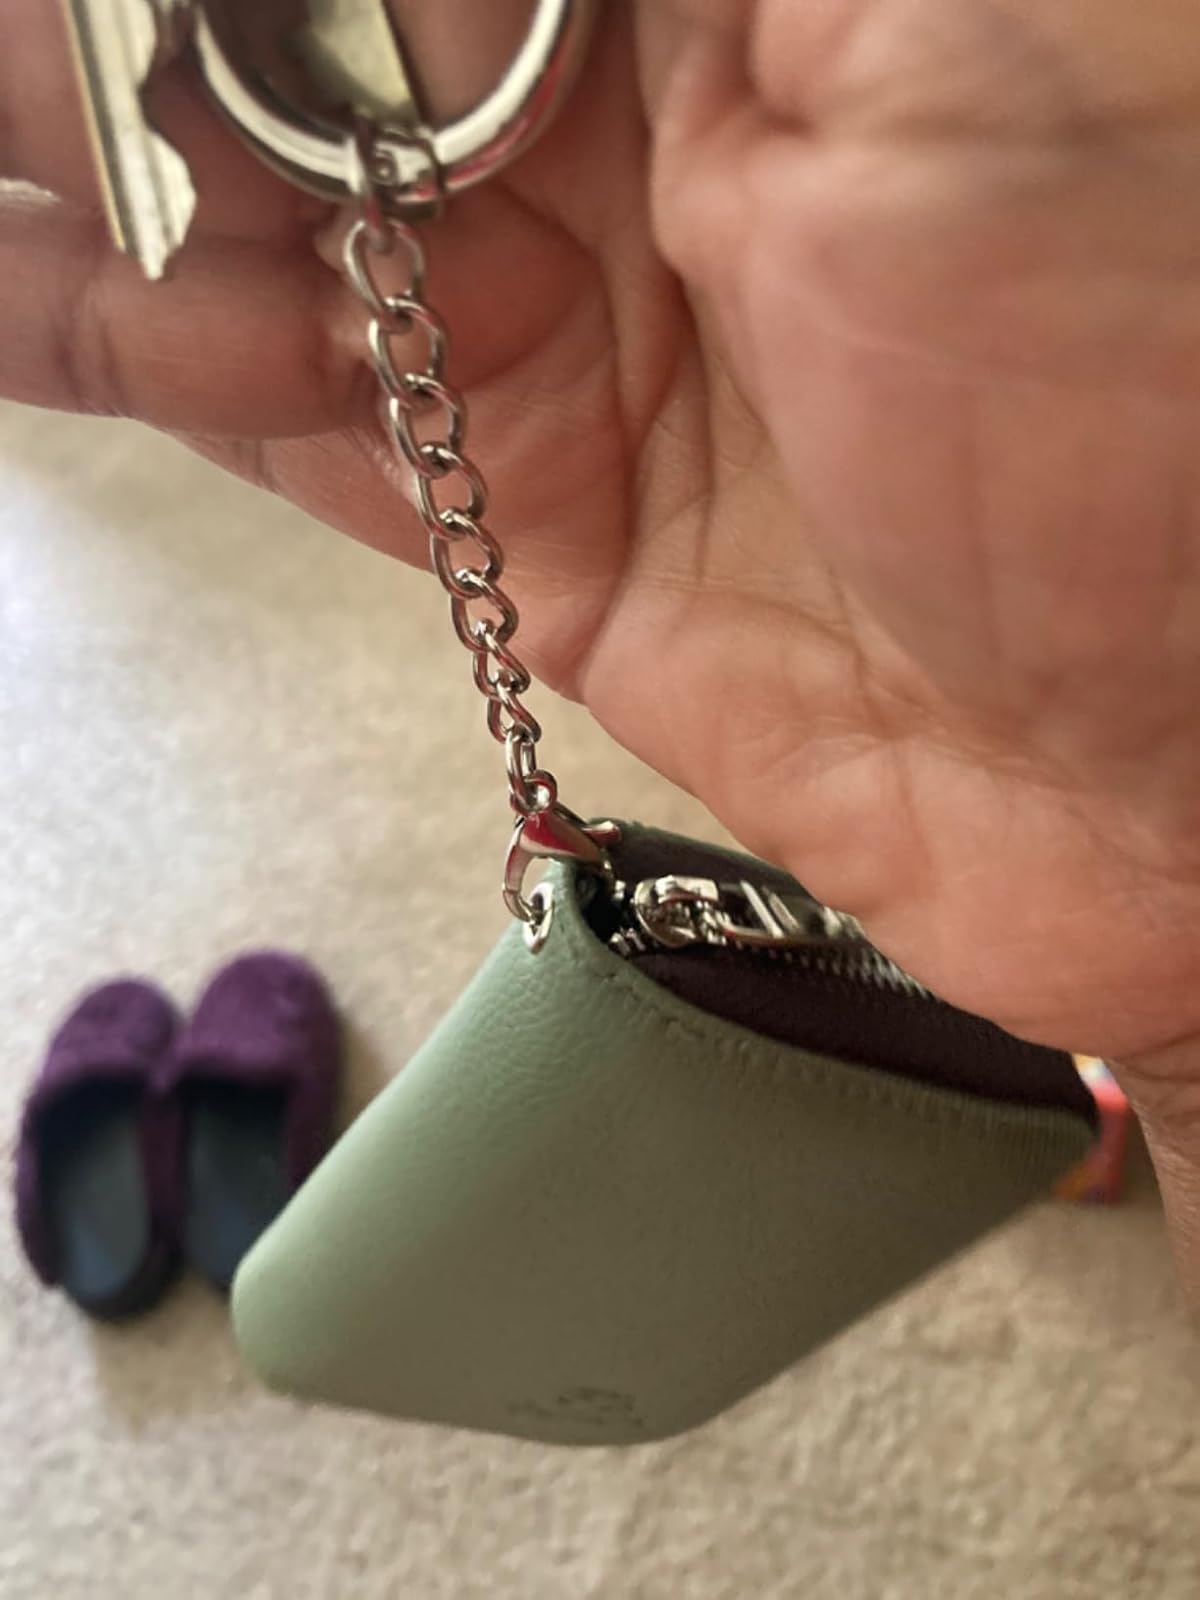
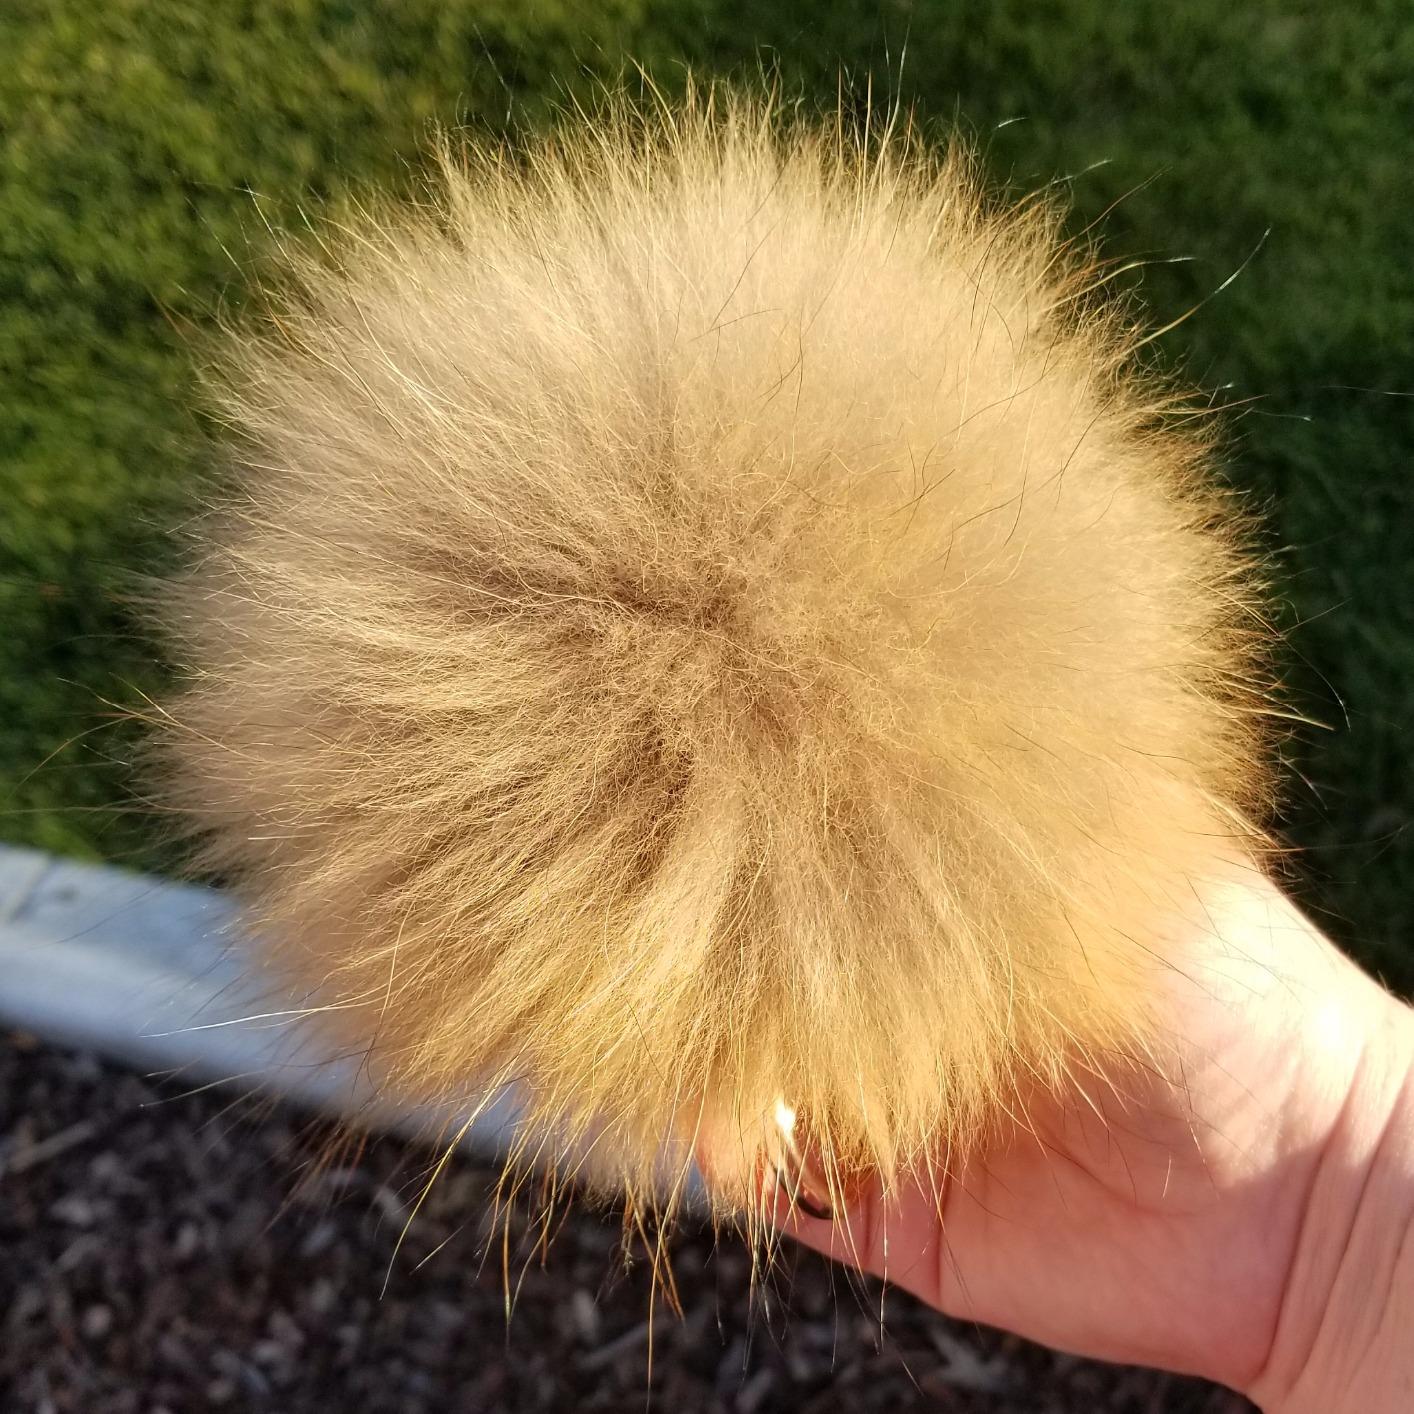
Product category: accessories_keychain
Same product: no